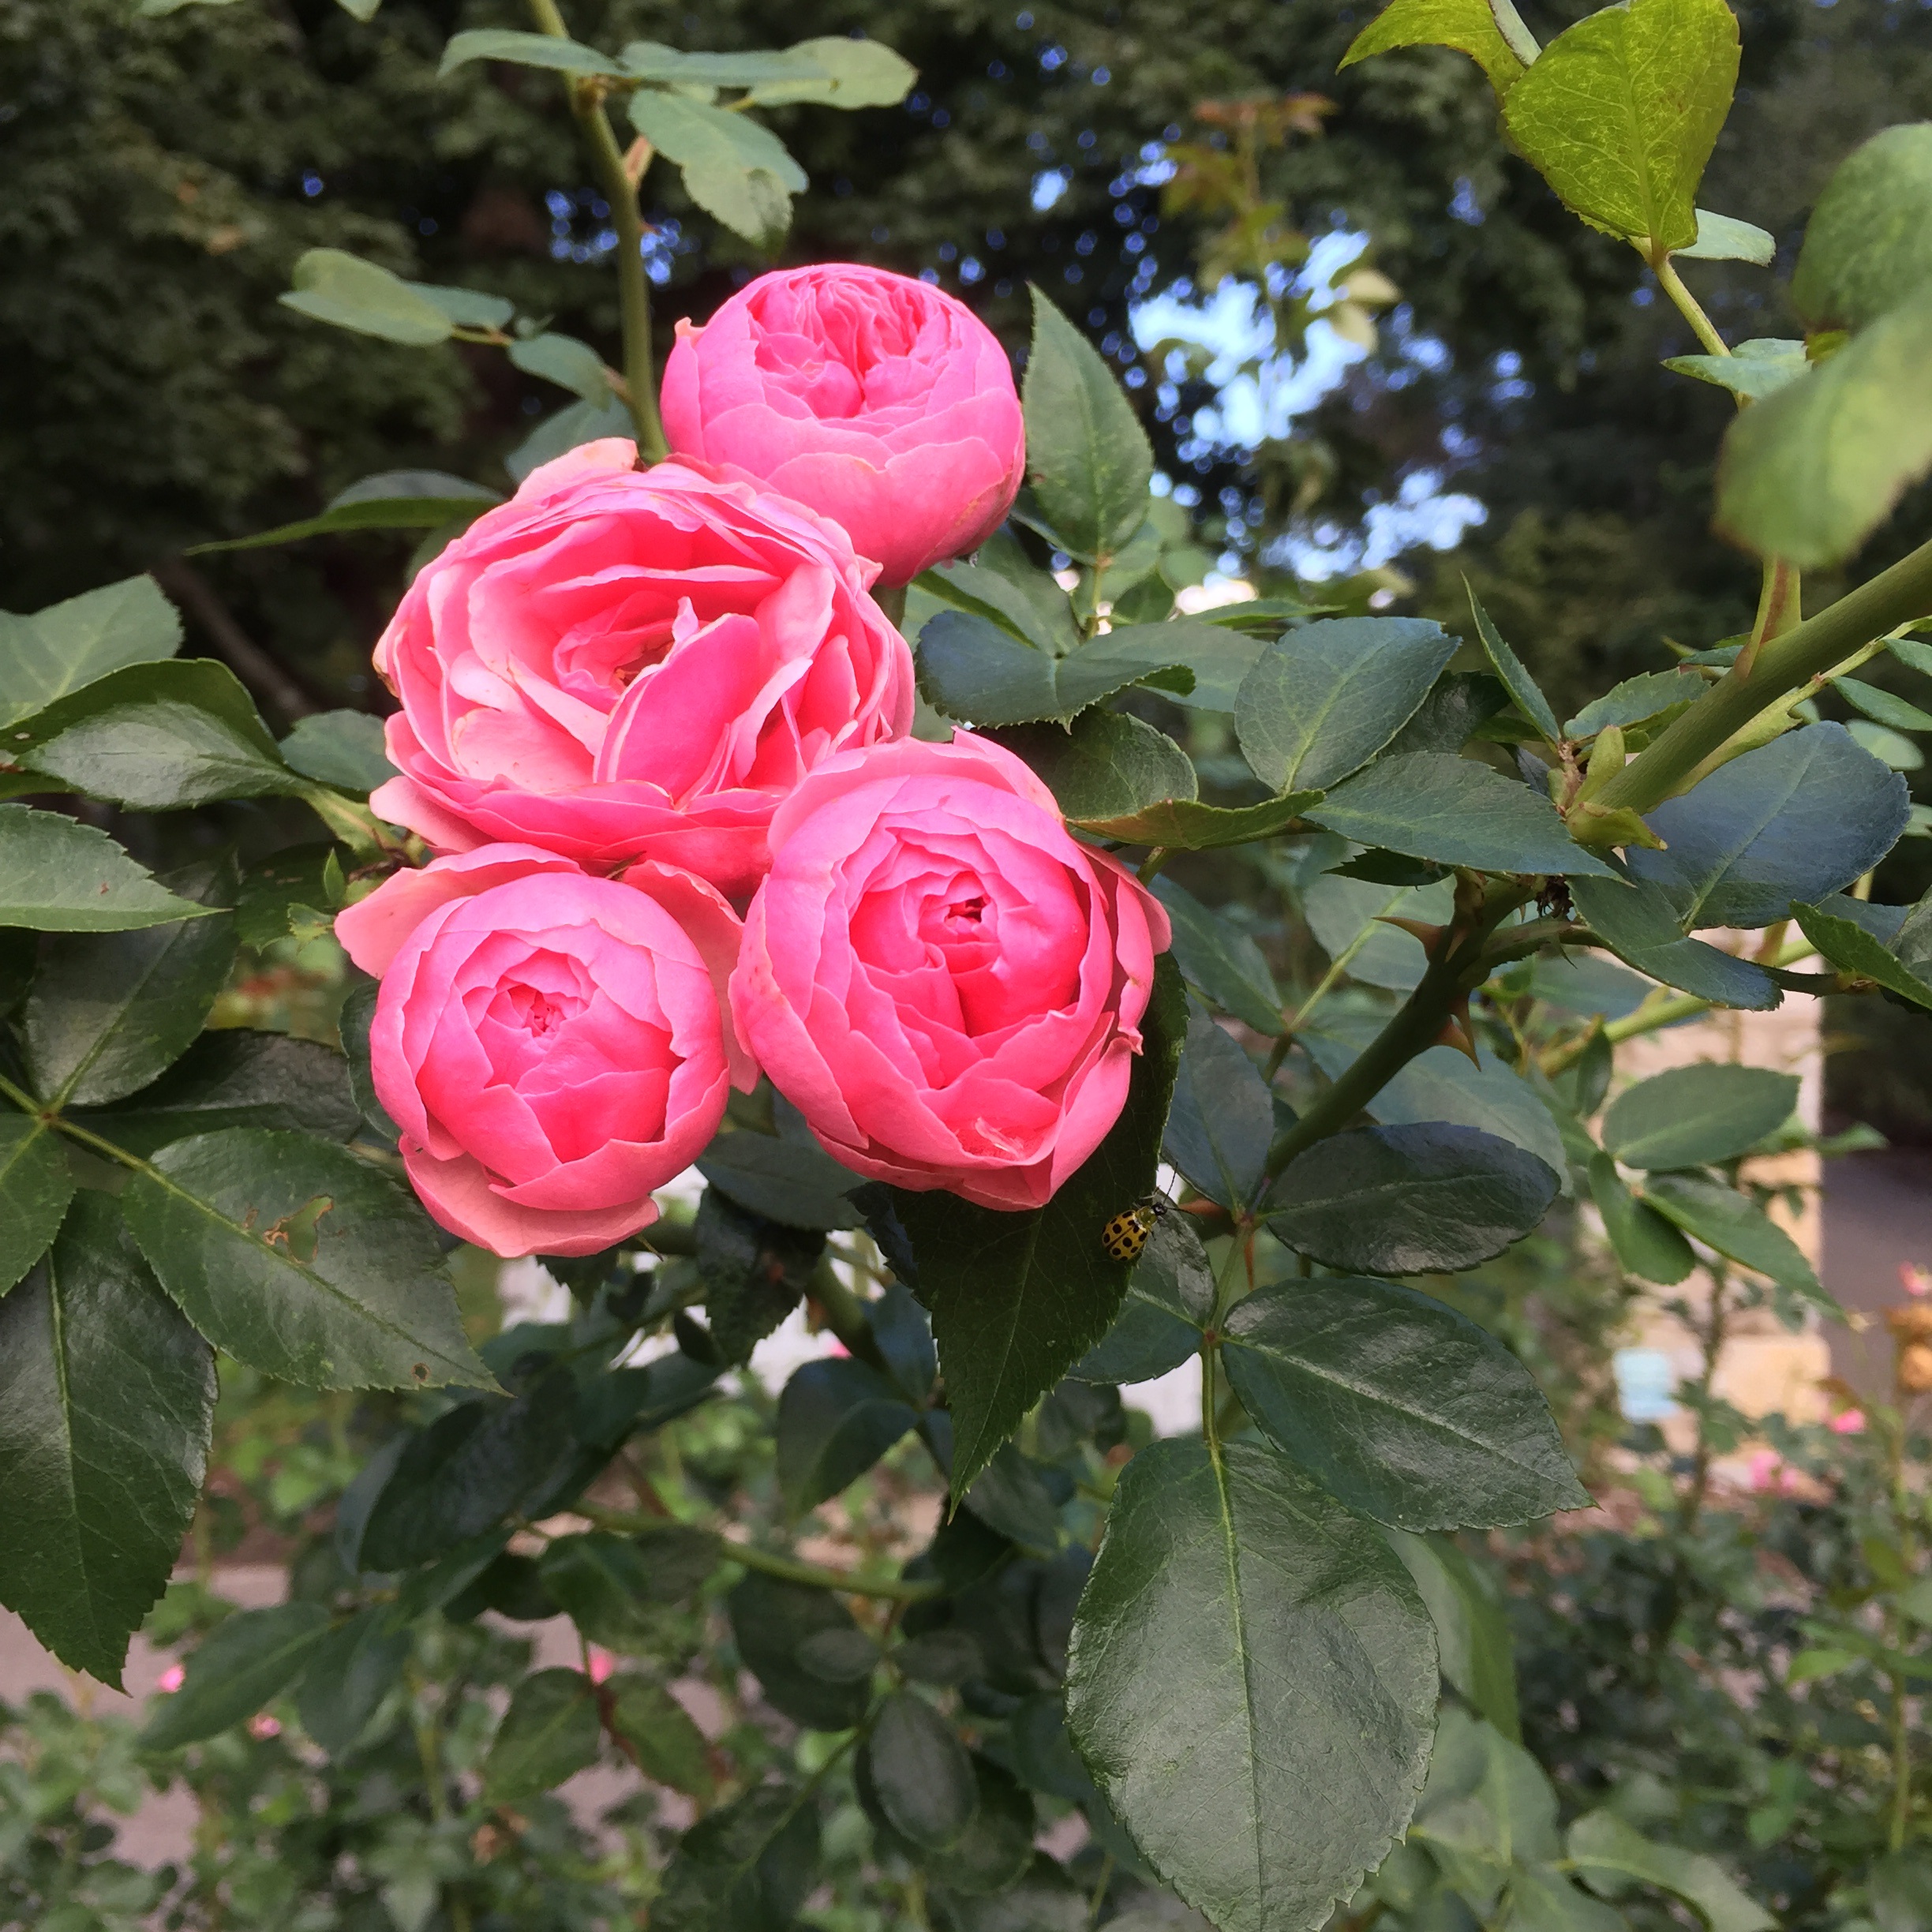
nature, blossom, plant, flower, petal, bloom, summer, floral, bouquet, rose, spring, botany, garden, flowers, roses, shrub, floribunda, flowering plant, garden roses, rose family, land plant, rosa centifolia, rose order, rosa wichuraiana